Northwest Caucasian languages

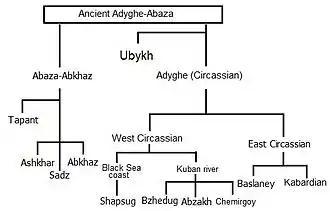
Northwest Caucasian family tree

There are five recognized languages in the Northwest Caucasian family: Abkhaz, Abaza, Kabardian or East Circassian, Adyghe or West Circassian, and Ubykh. They are classified as follows: